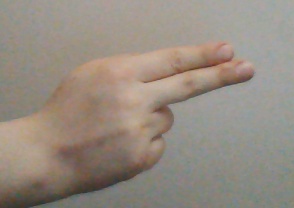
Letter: ain